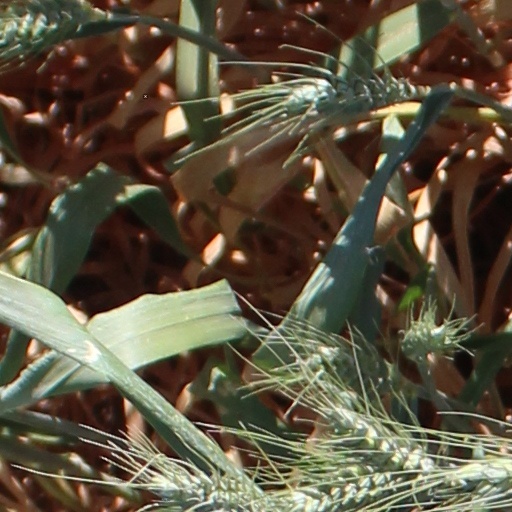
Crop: wheat